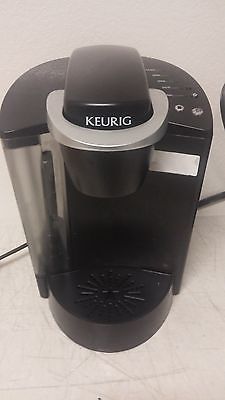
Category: coffee maker